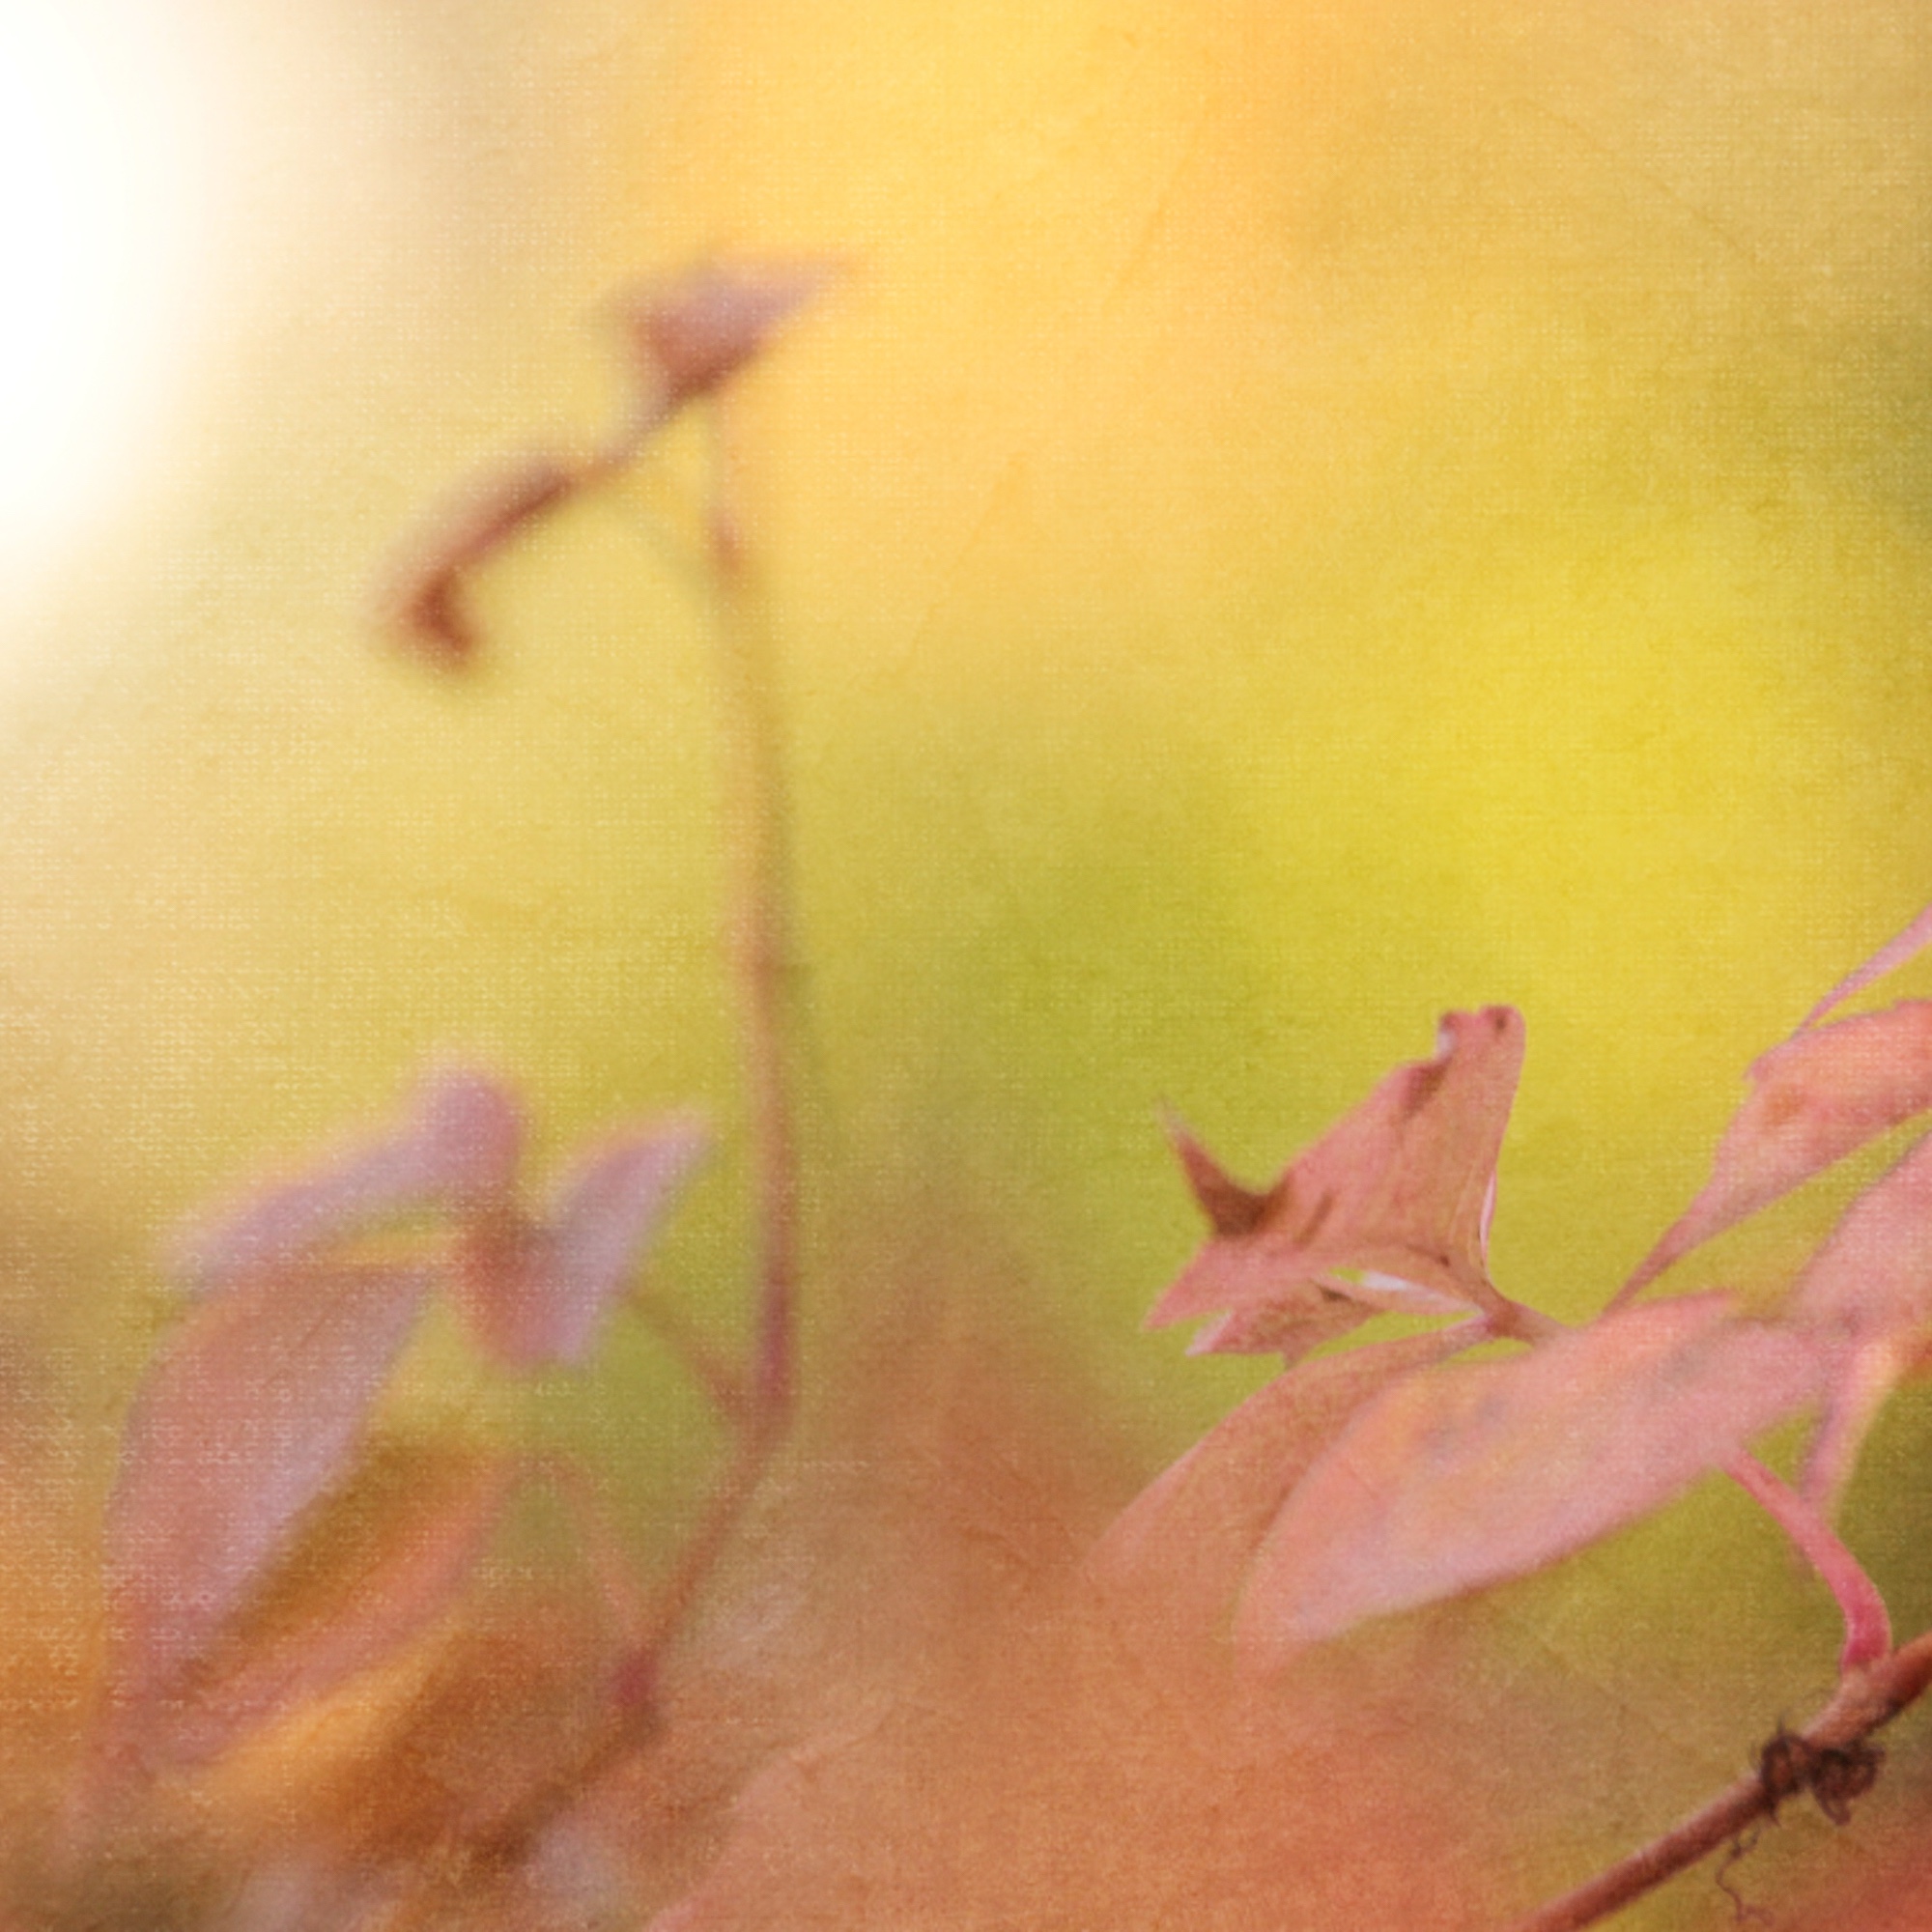
hand, leaf, flower, petal, color, yellow, painting, close up, 3652015, texturebylenabemannaj, 365the2015edition, macro photography, day291, day291365, 18oct15, watercolor paint